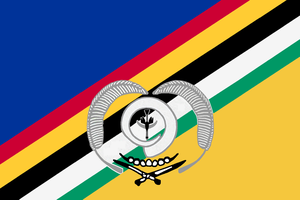
Torba est l'une des six provinces administratives de la République du Vanuatu, la plus petite et la plus septentrionale de l'archipel. Au nord-ouest, se trouve l'archipel des Santa Cruz, région sud-est des îles Salomon.